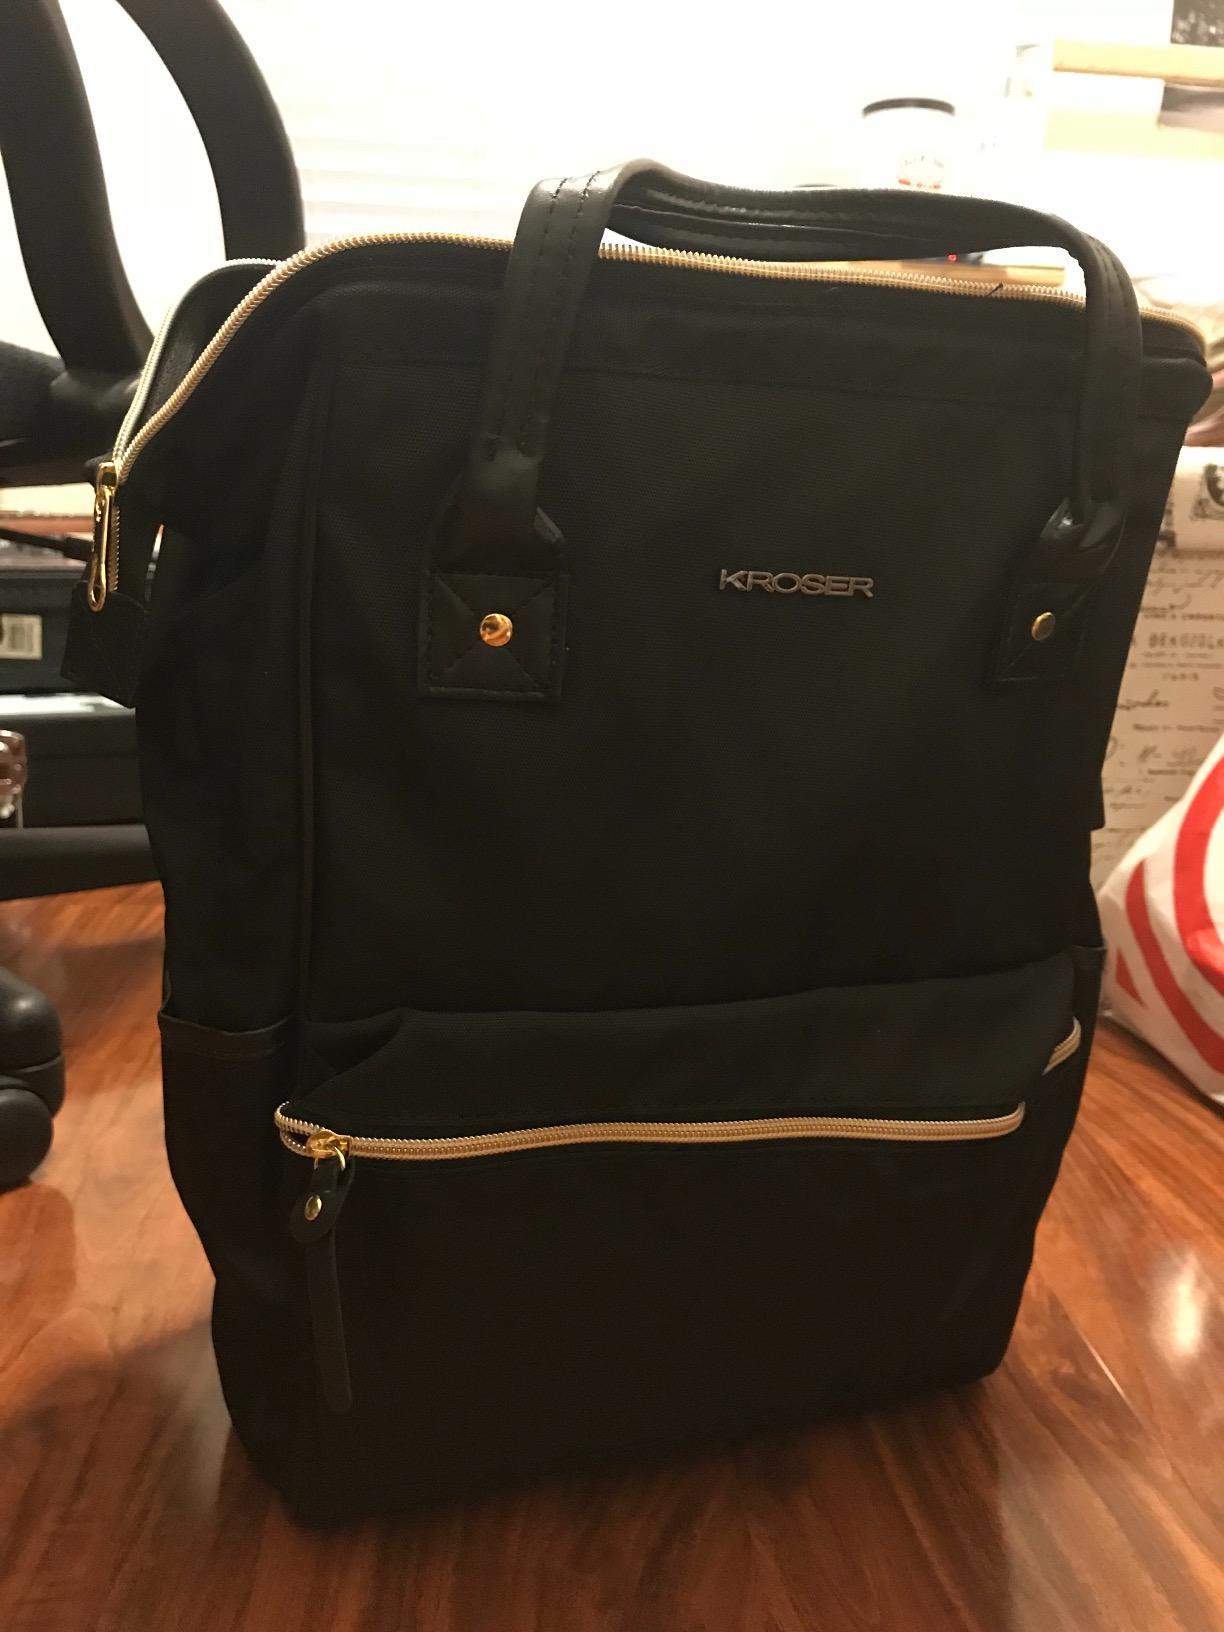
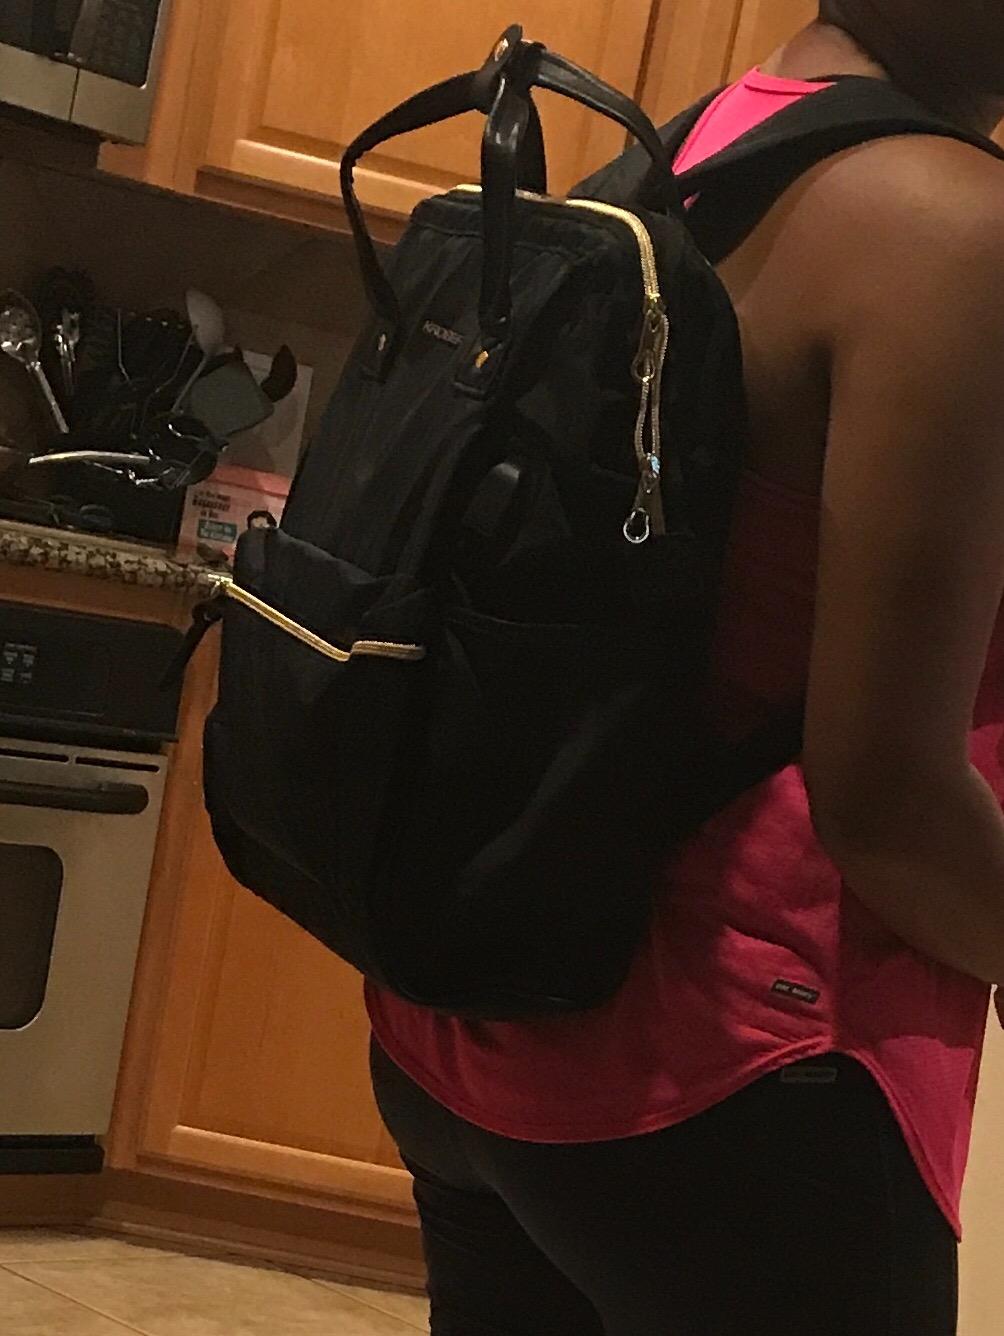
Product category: bag
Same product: yes